Answer in natural language. Consider the 3D positions of the objects in the scene and not just the 2D positions in the image. Is the centerpoint of  Window (highlighted by a blue box) at a higher height than hemnes day bed (highlighted by a green box)? Choose between the following options: yes or no
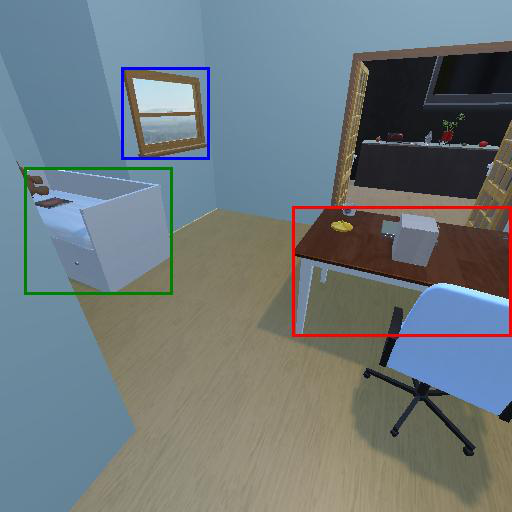
<answer>yes</answer>